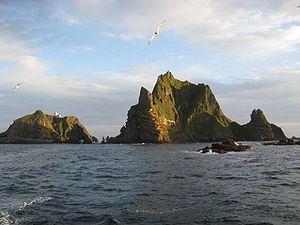
Les rochers Liancourt, ou Dokdo (독도) en coréen, ou Takeshima (竹島) en japonais 日本語: 竹島の様子 한국어: 독도의 모습. Polski: Dokdo 中文: 獨島"